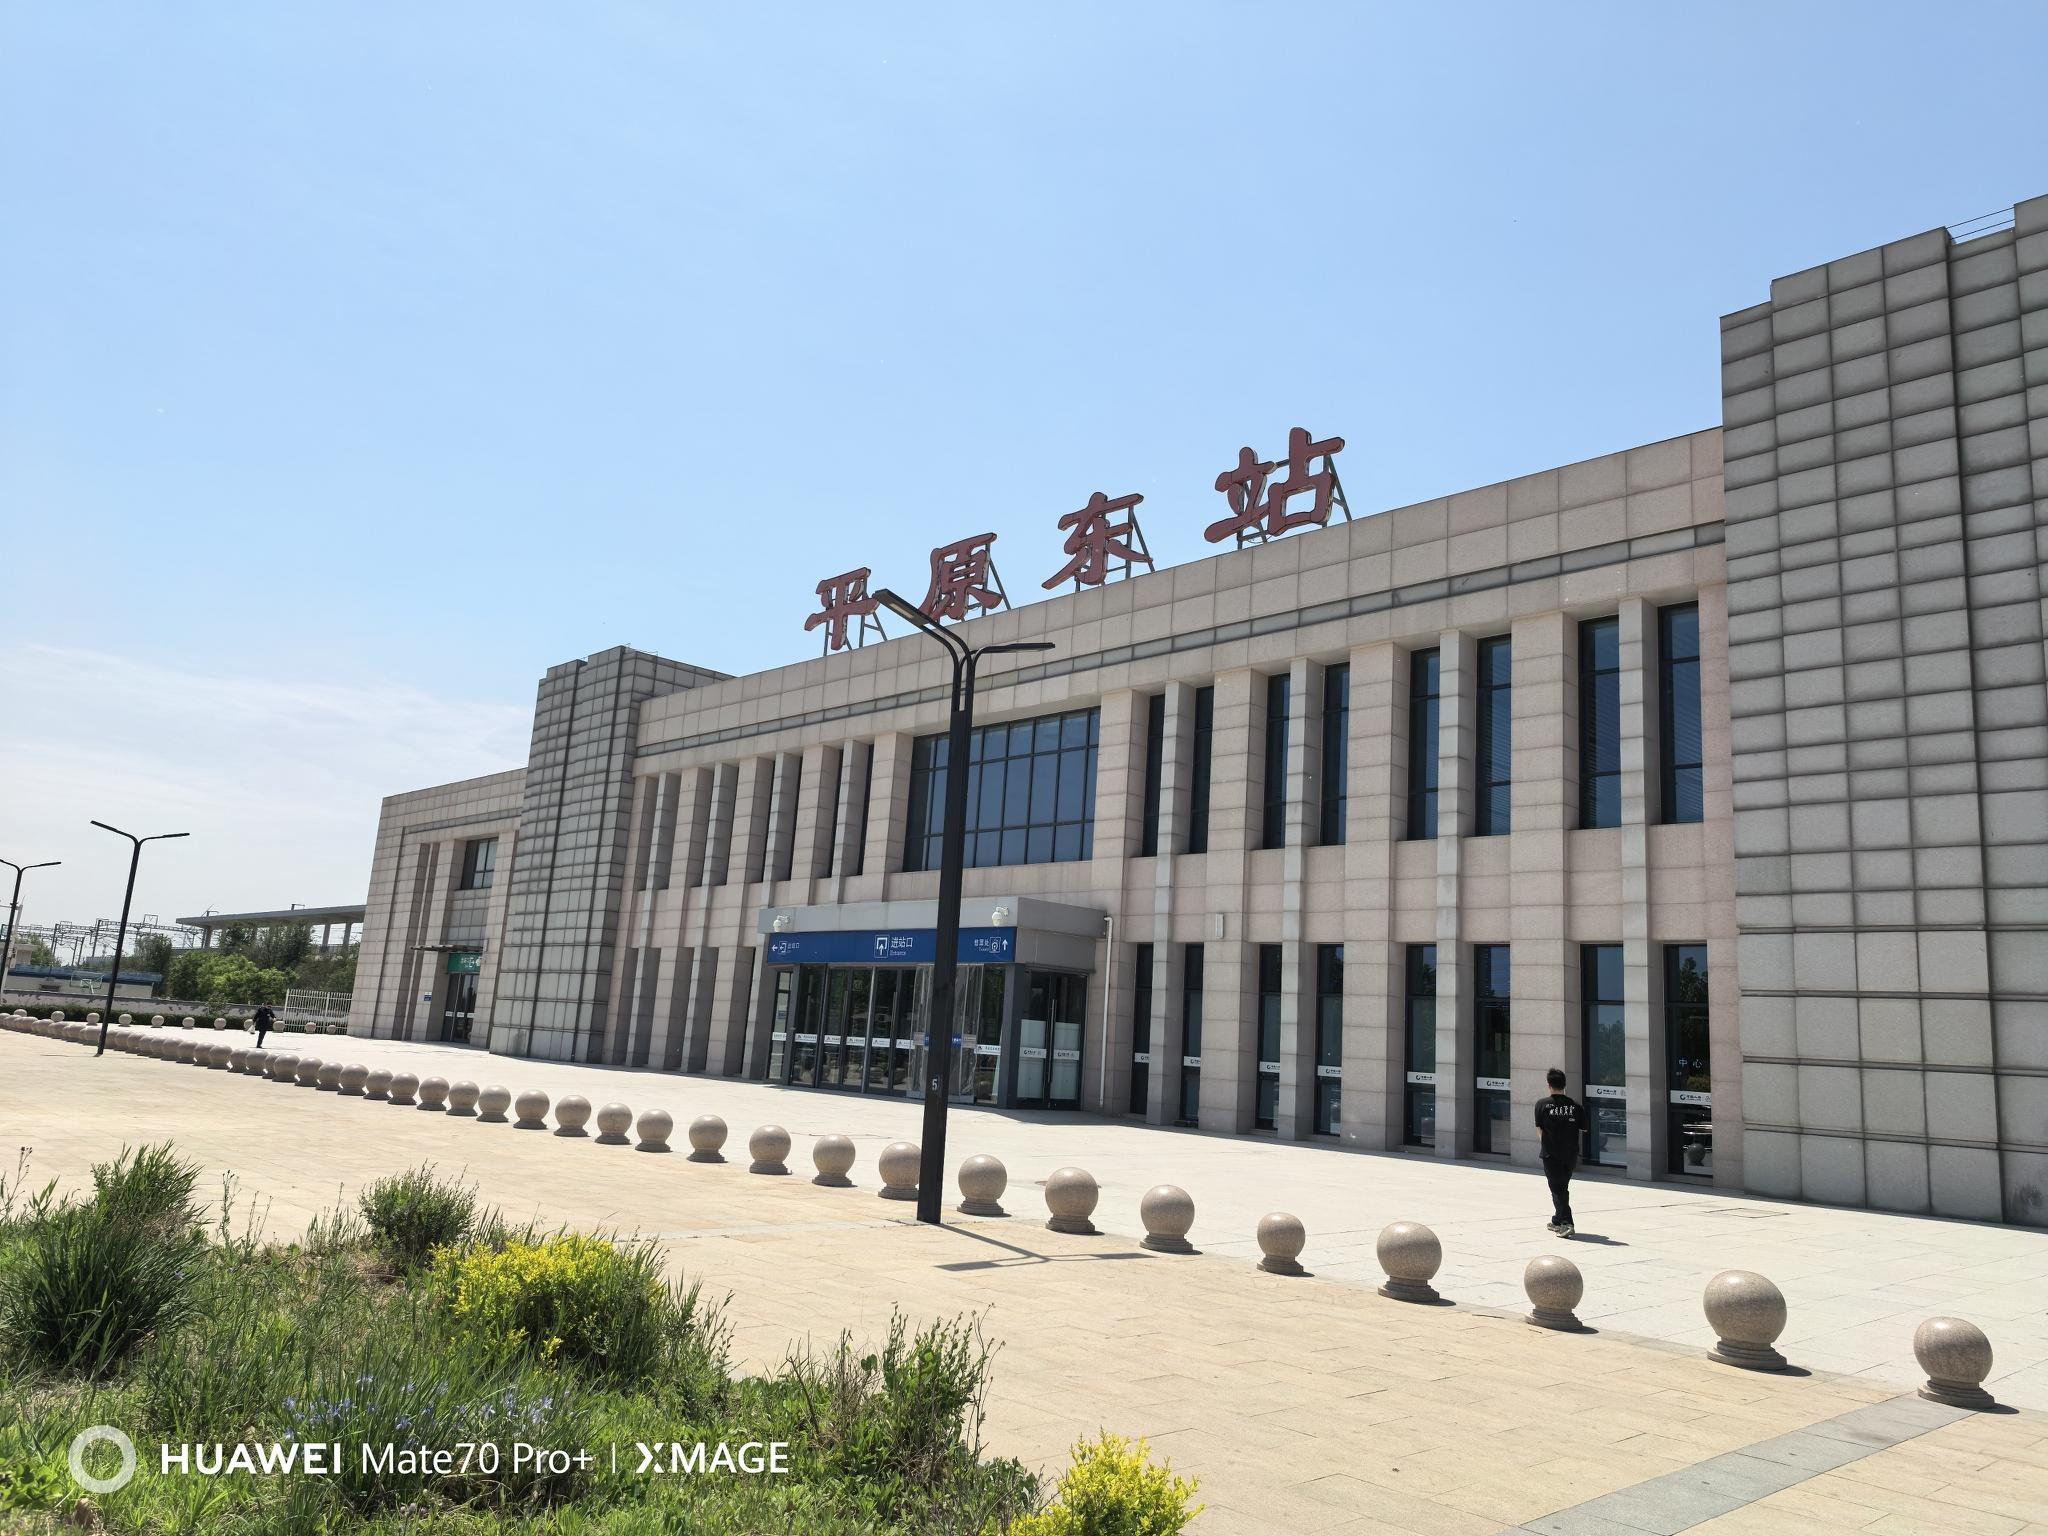
地标名称：平原东站
所在城市：德州市·平原县